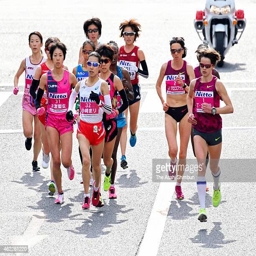
film character leads the pack during an event